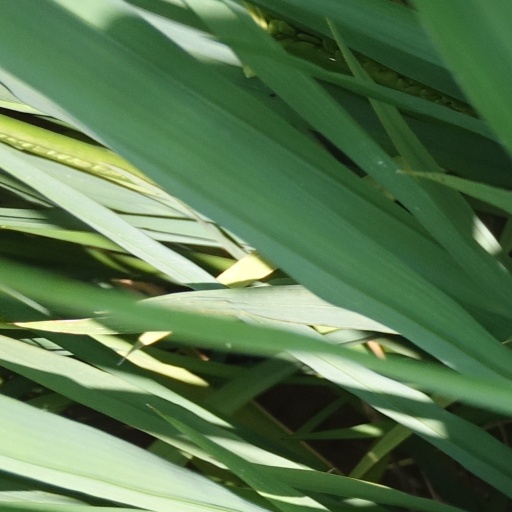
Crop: rice